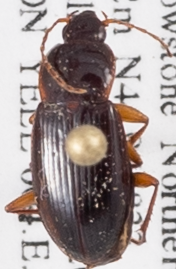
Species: Calathus gregarius
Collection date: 2018-06-28
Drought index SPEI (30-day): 0.814
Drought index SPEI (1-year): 2.09
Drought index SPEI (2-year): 1.106